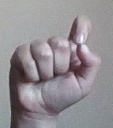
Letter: fa